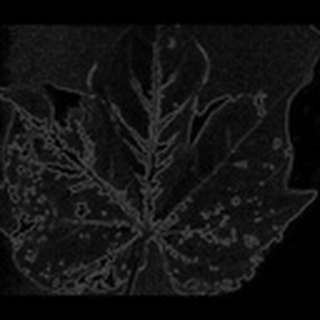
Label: cotton_bacterial_blight